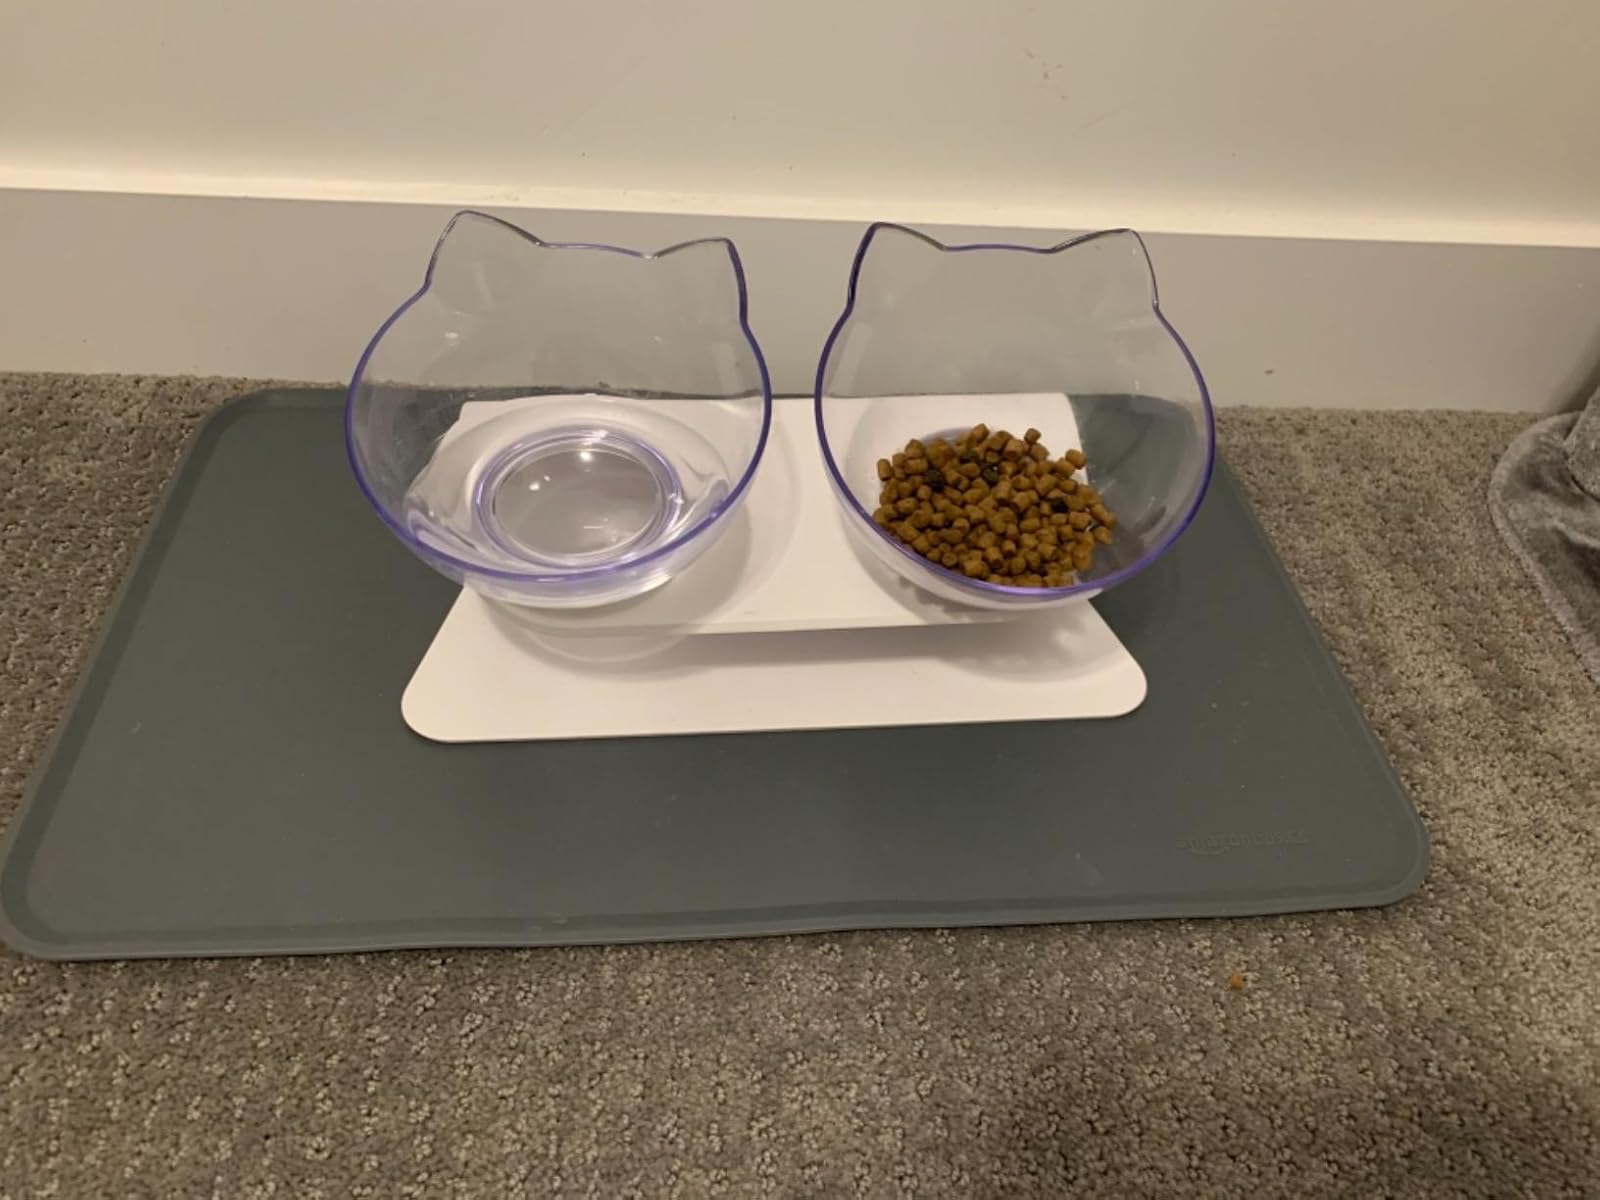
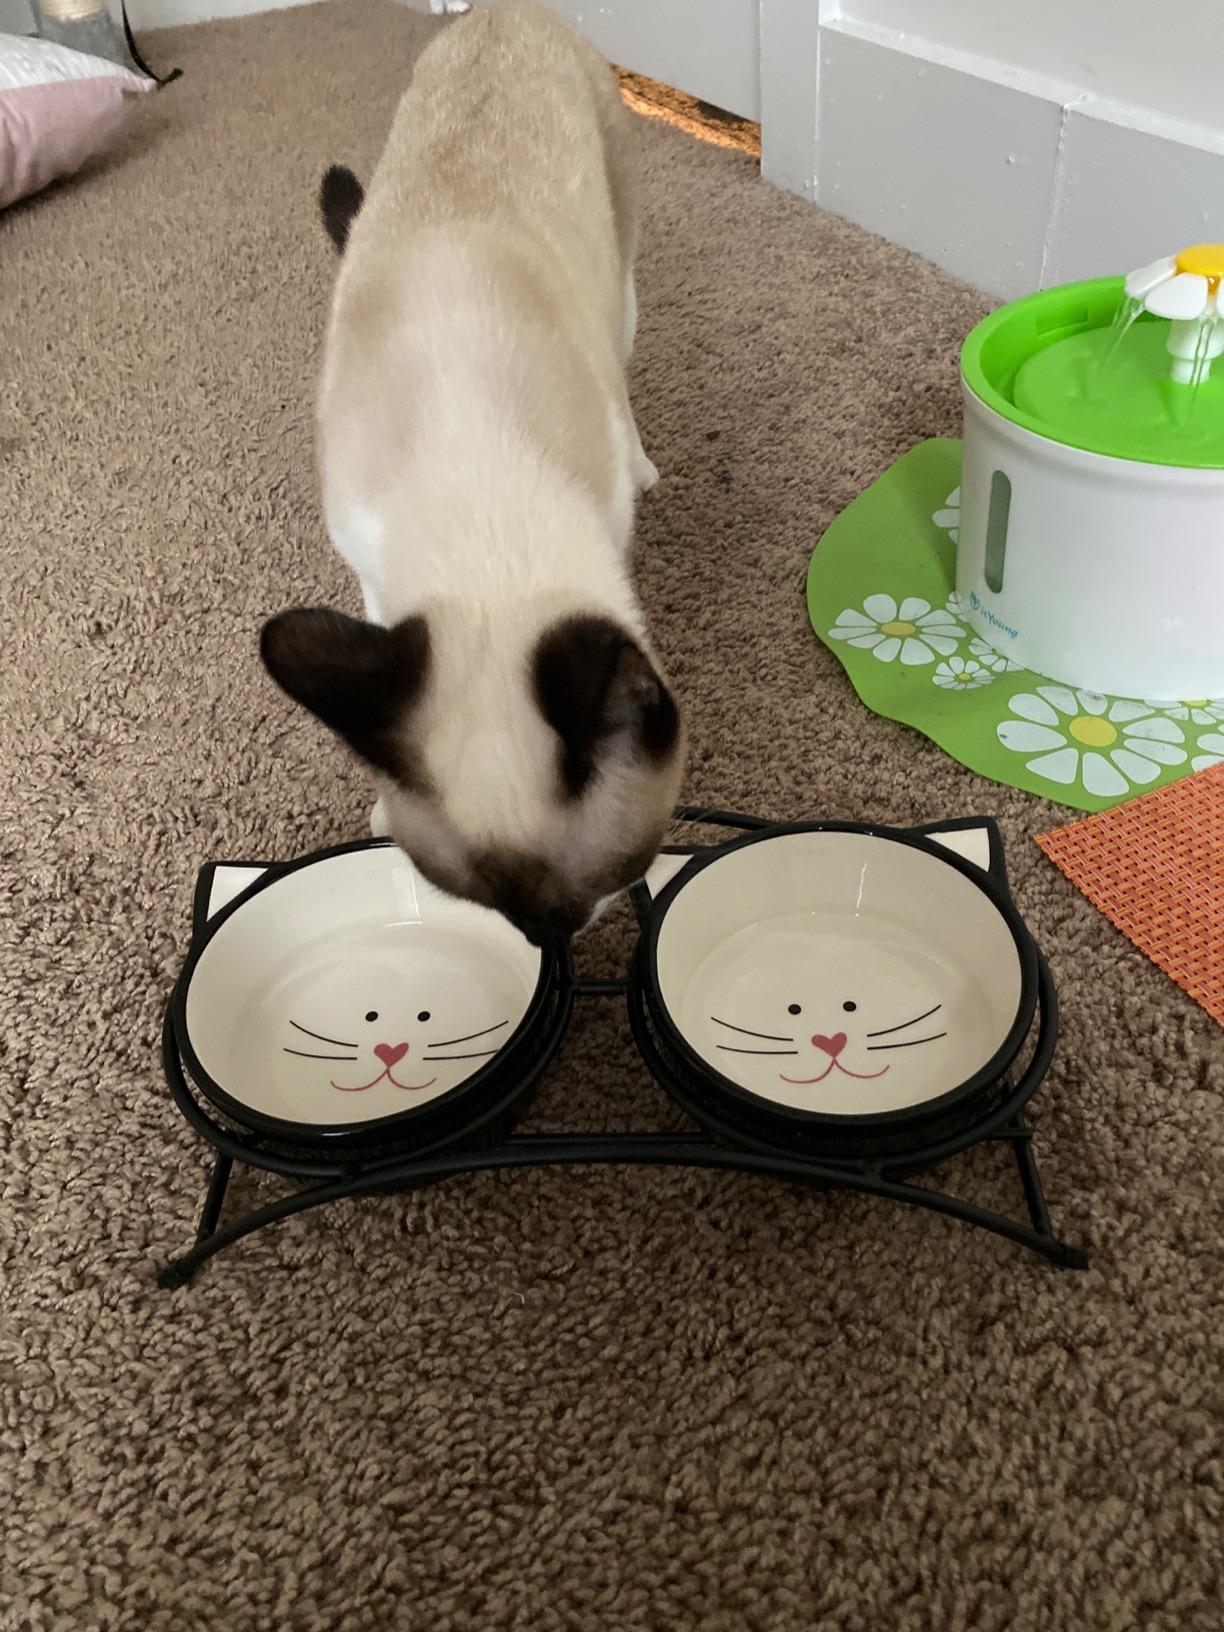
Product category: items_bowl
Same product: no